Question: What is on the ground?
Tambaya: Menene a ƙasa?
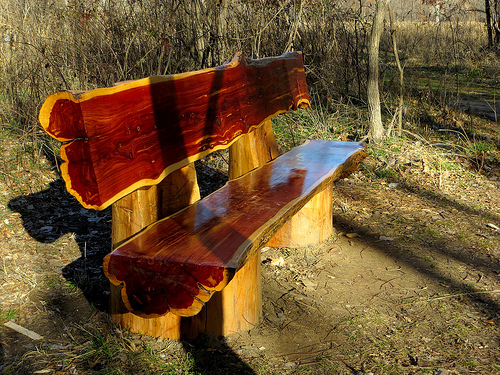
Answer: Grass.
Amsa: Ciyawa.